Arlie Mucks

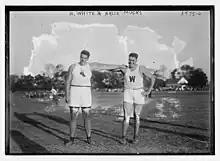
Mucks and H.C. White in 1916

Arlie Max Mucks (December 10, 1891 – July 10, 1967) was an American track and field athlete who competed in the 1912 Summer Olympics.